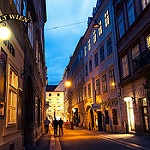
Scene: Outdoor